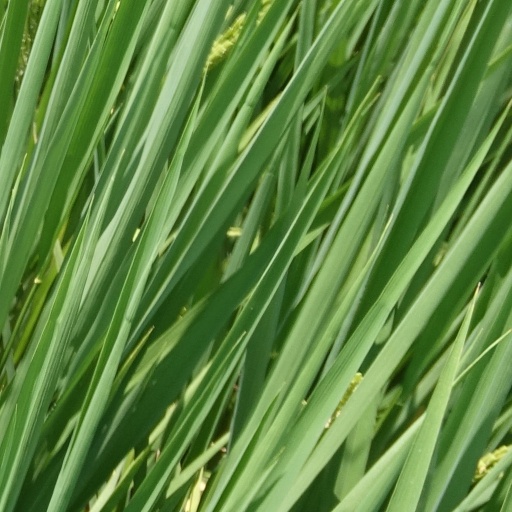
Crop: rice